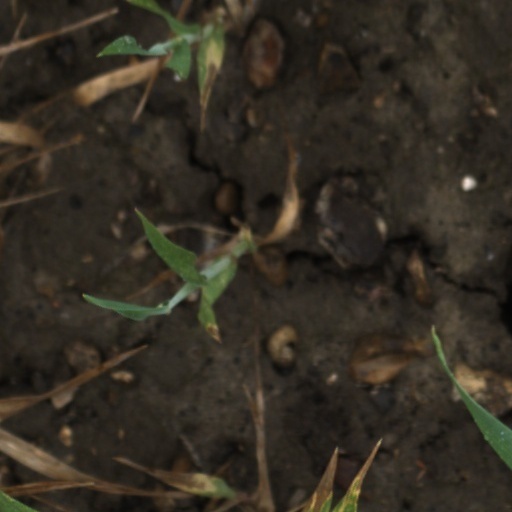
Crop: wheat